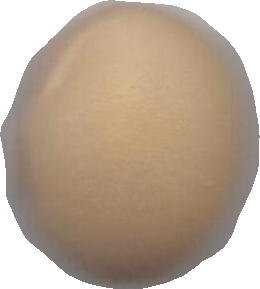
Variety: Grobogan